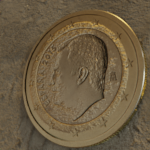
Coin value: 1euro
Country: es
Edition: 2015